Capital City Speedway

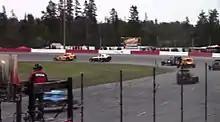
Capital City Speedway in 2014

Capital City Speedway was a racetrack in Ottawa, Ontario, Canada, located southwest of Stittsville, Ontario. The Speedway included a dragstrip and a 3/8th mile oval, and ran five different series including the 4 For Fun class, Mini Stock Class, Thunder Car Class, ACT Late Model Class and the Lentch Automotive Legends Class. The Speedway's racing season ran from May until September annually. The Speedway has been closed since 2015.